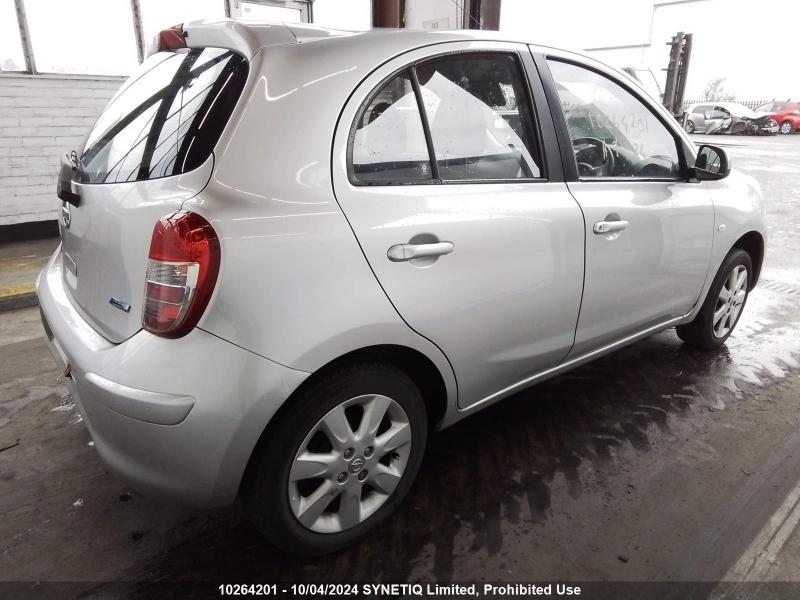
Aucun dommage détecté.
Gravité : aucun